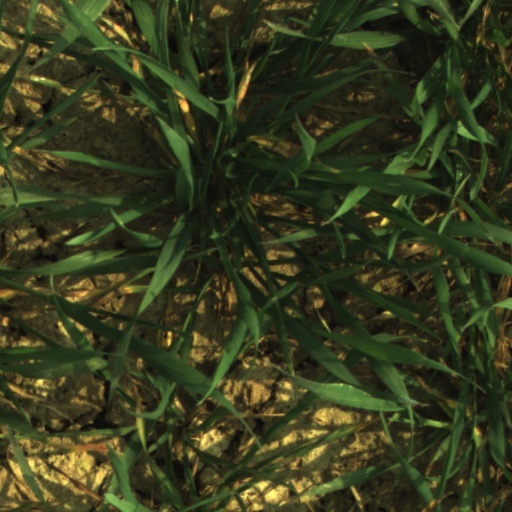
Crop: wheat